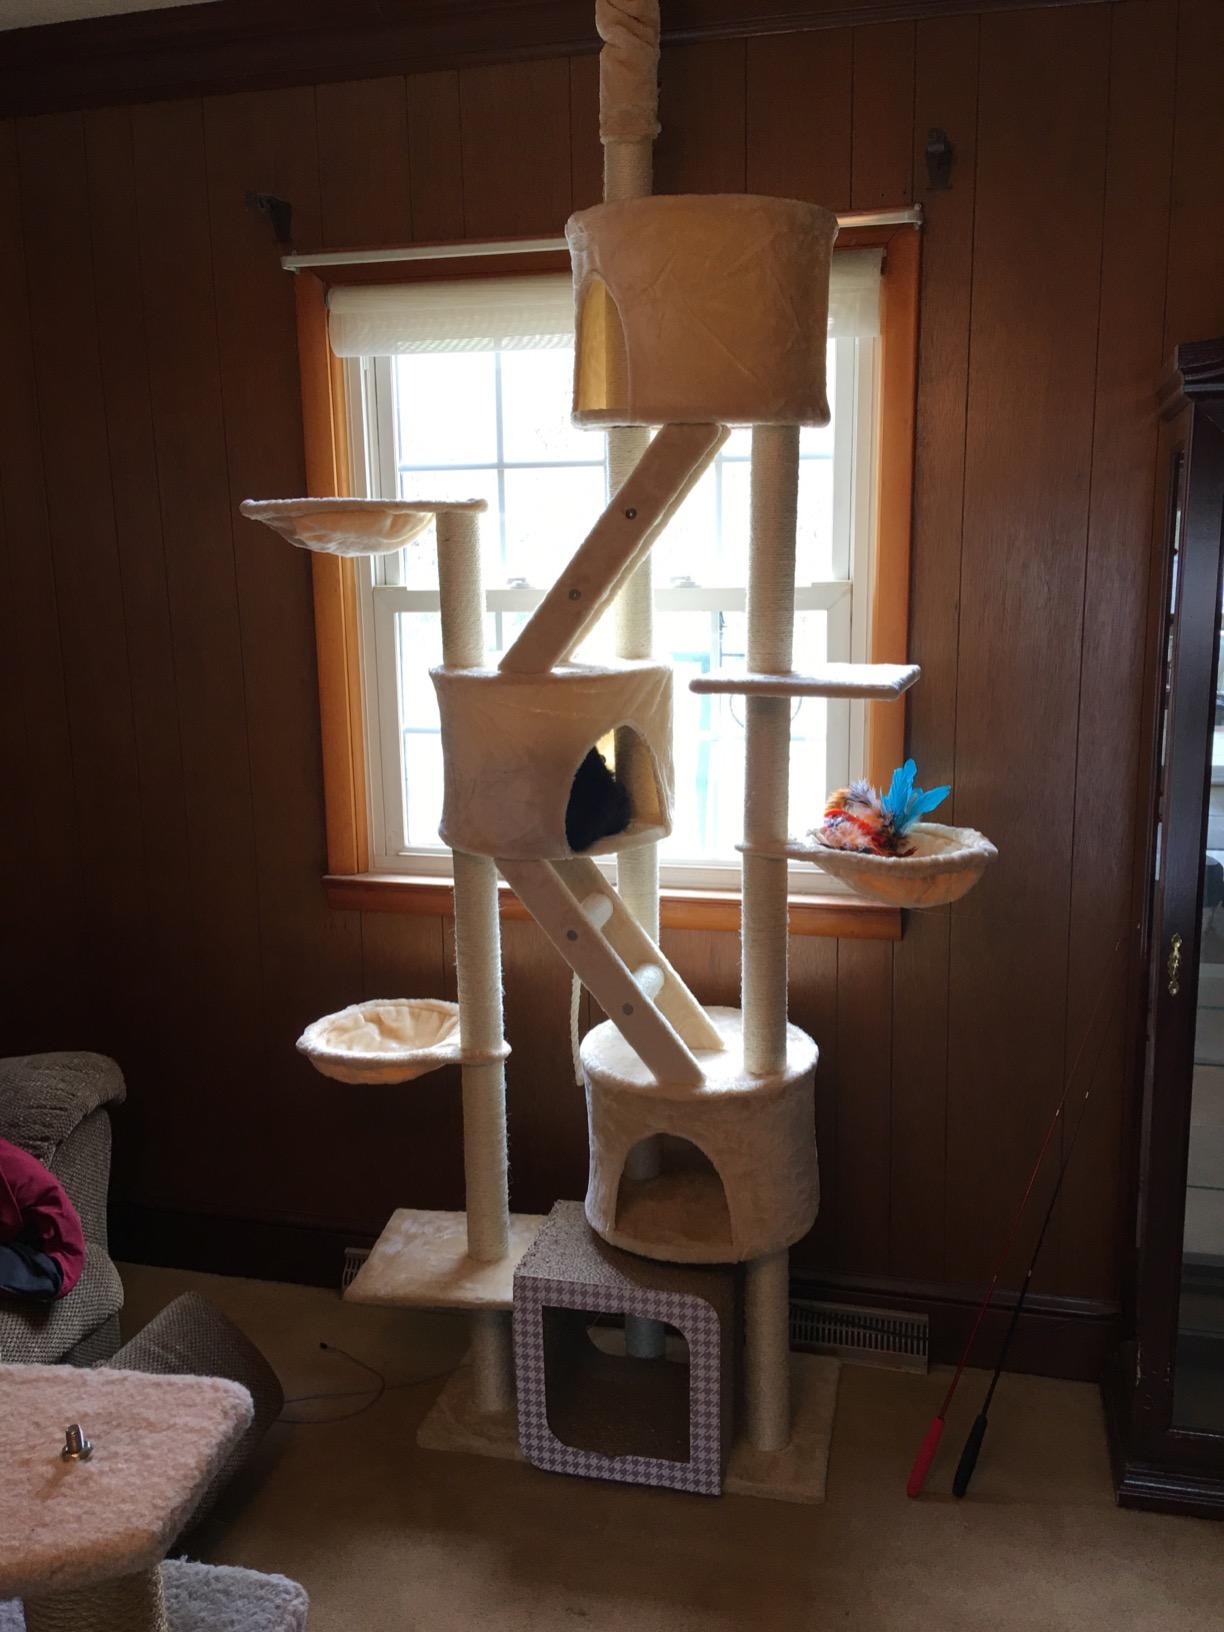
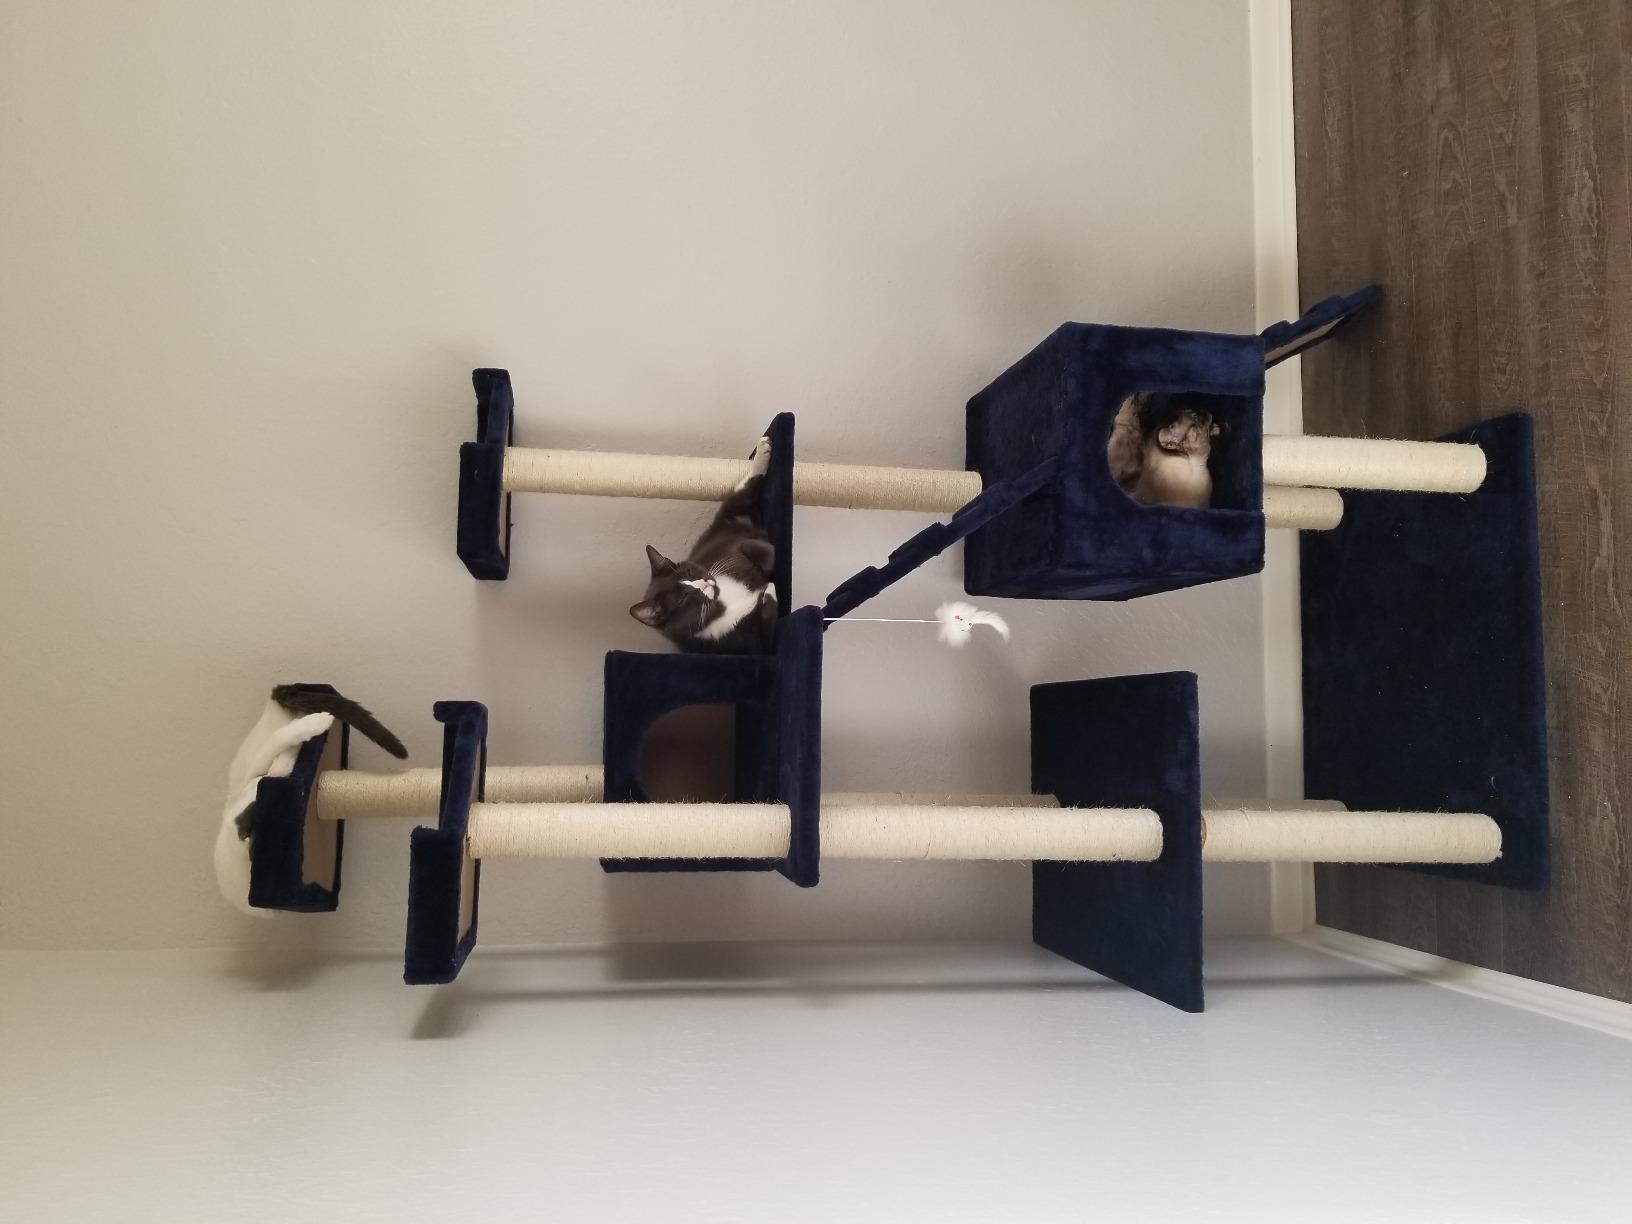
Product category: items_cat tree
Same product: no